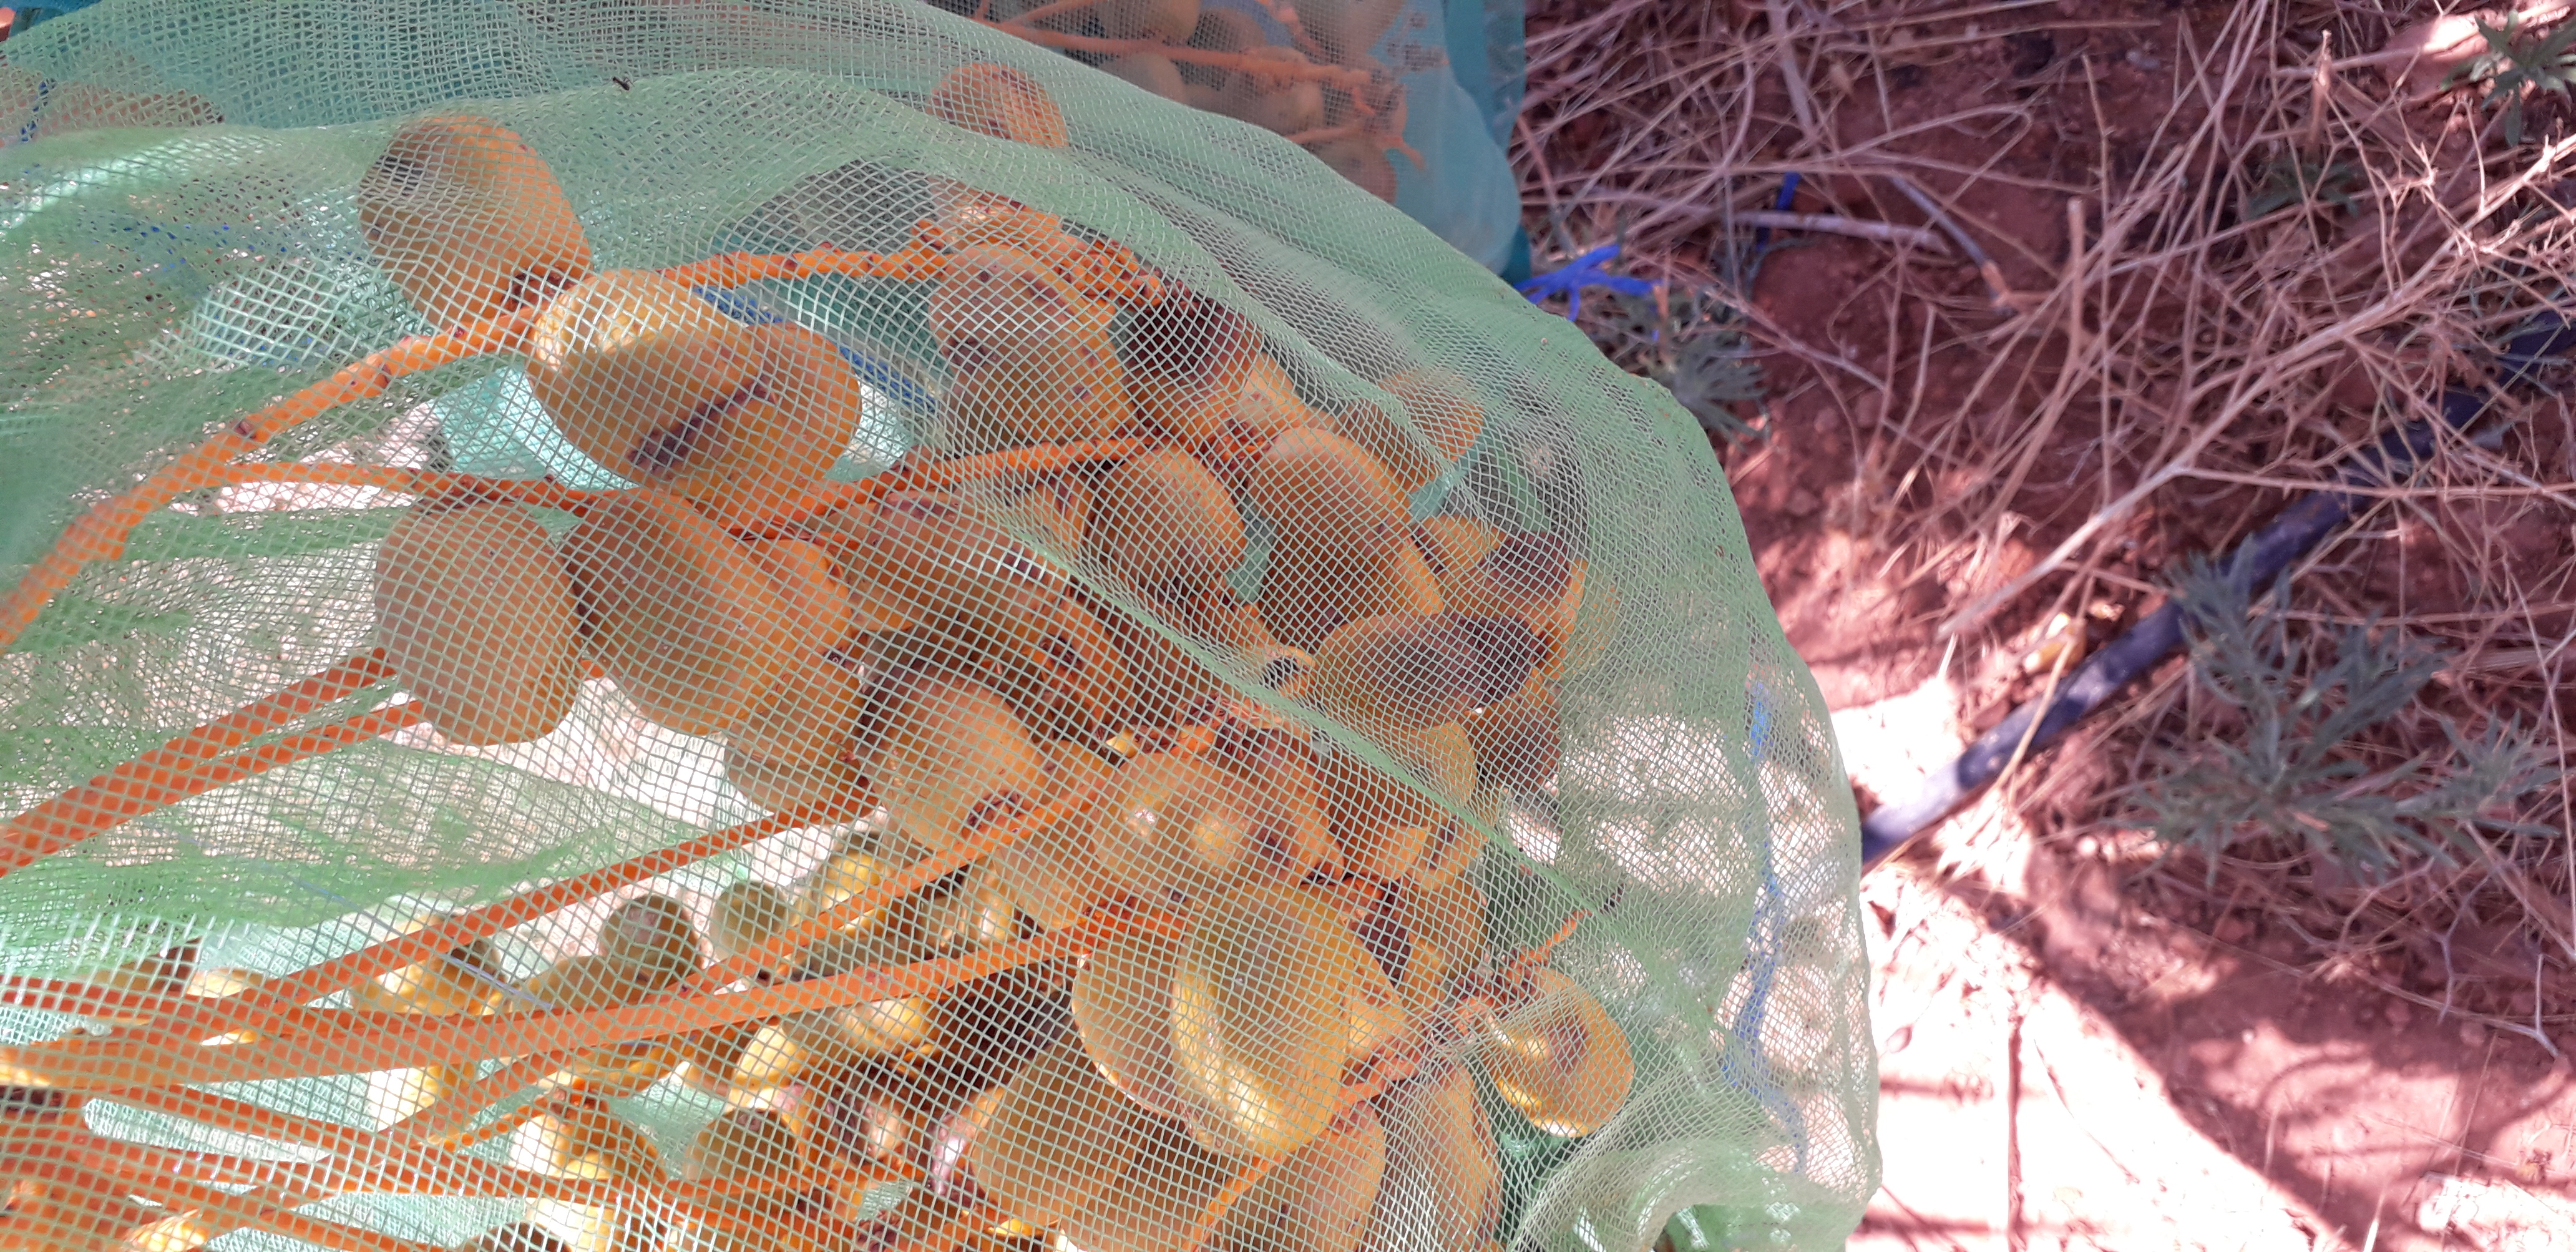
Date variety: Boufagous